Black Death in England

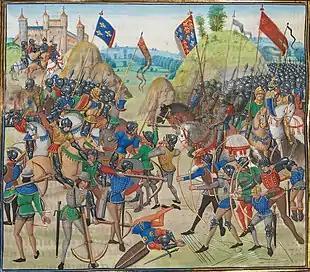
The Battle of Crécy established England as a military power.

It is impossible to establish with any certainty the exact number of inhabitants in England at the eve of the Black Death, and estimates range from 3 to 7 million. The number is probably at the higher end, and an estimate of around 6 million inhabitants seems plausible. Earlier demographic crises—in particular the Great Famine of 1315–1317—had resulted in great numbers of deaths, but there is no evidence of any significant decrease in the population prior to 1348. England was still a predominantly rural and agrarian society; close to 90 per cent of the population lived in the countryside. Of the major cities, London was in a class of its own, with perhaps as many as 70,000 inhabitants. Further down the scale were Norwich, with around 12,000 people, and York with around 10,000. The main export, and the source of the nation's wealth, was wool. Until the middle of the century the export had consisted primarily of raw wool to cloth makers in Flanders. Gradually though, the technology for cloth making used on the Continent was appropriated by English manufacturers, who started an export of cloths around mid-century that would boom over the following decades.